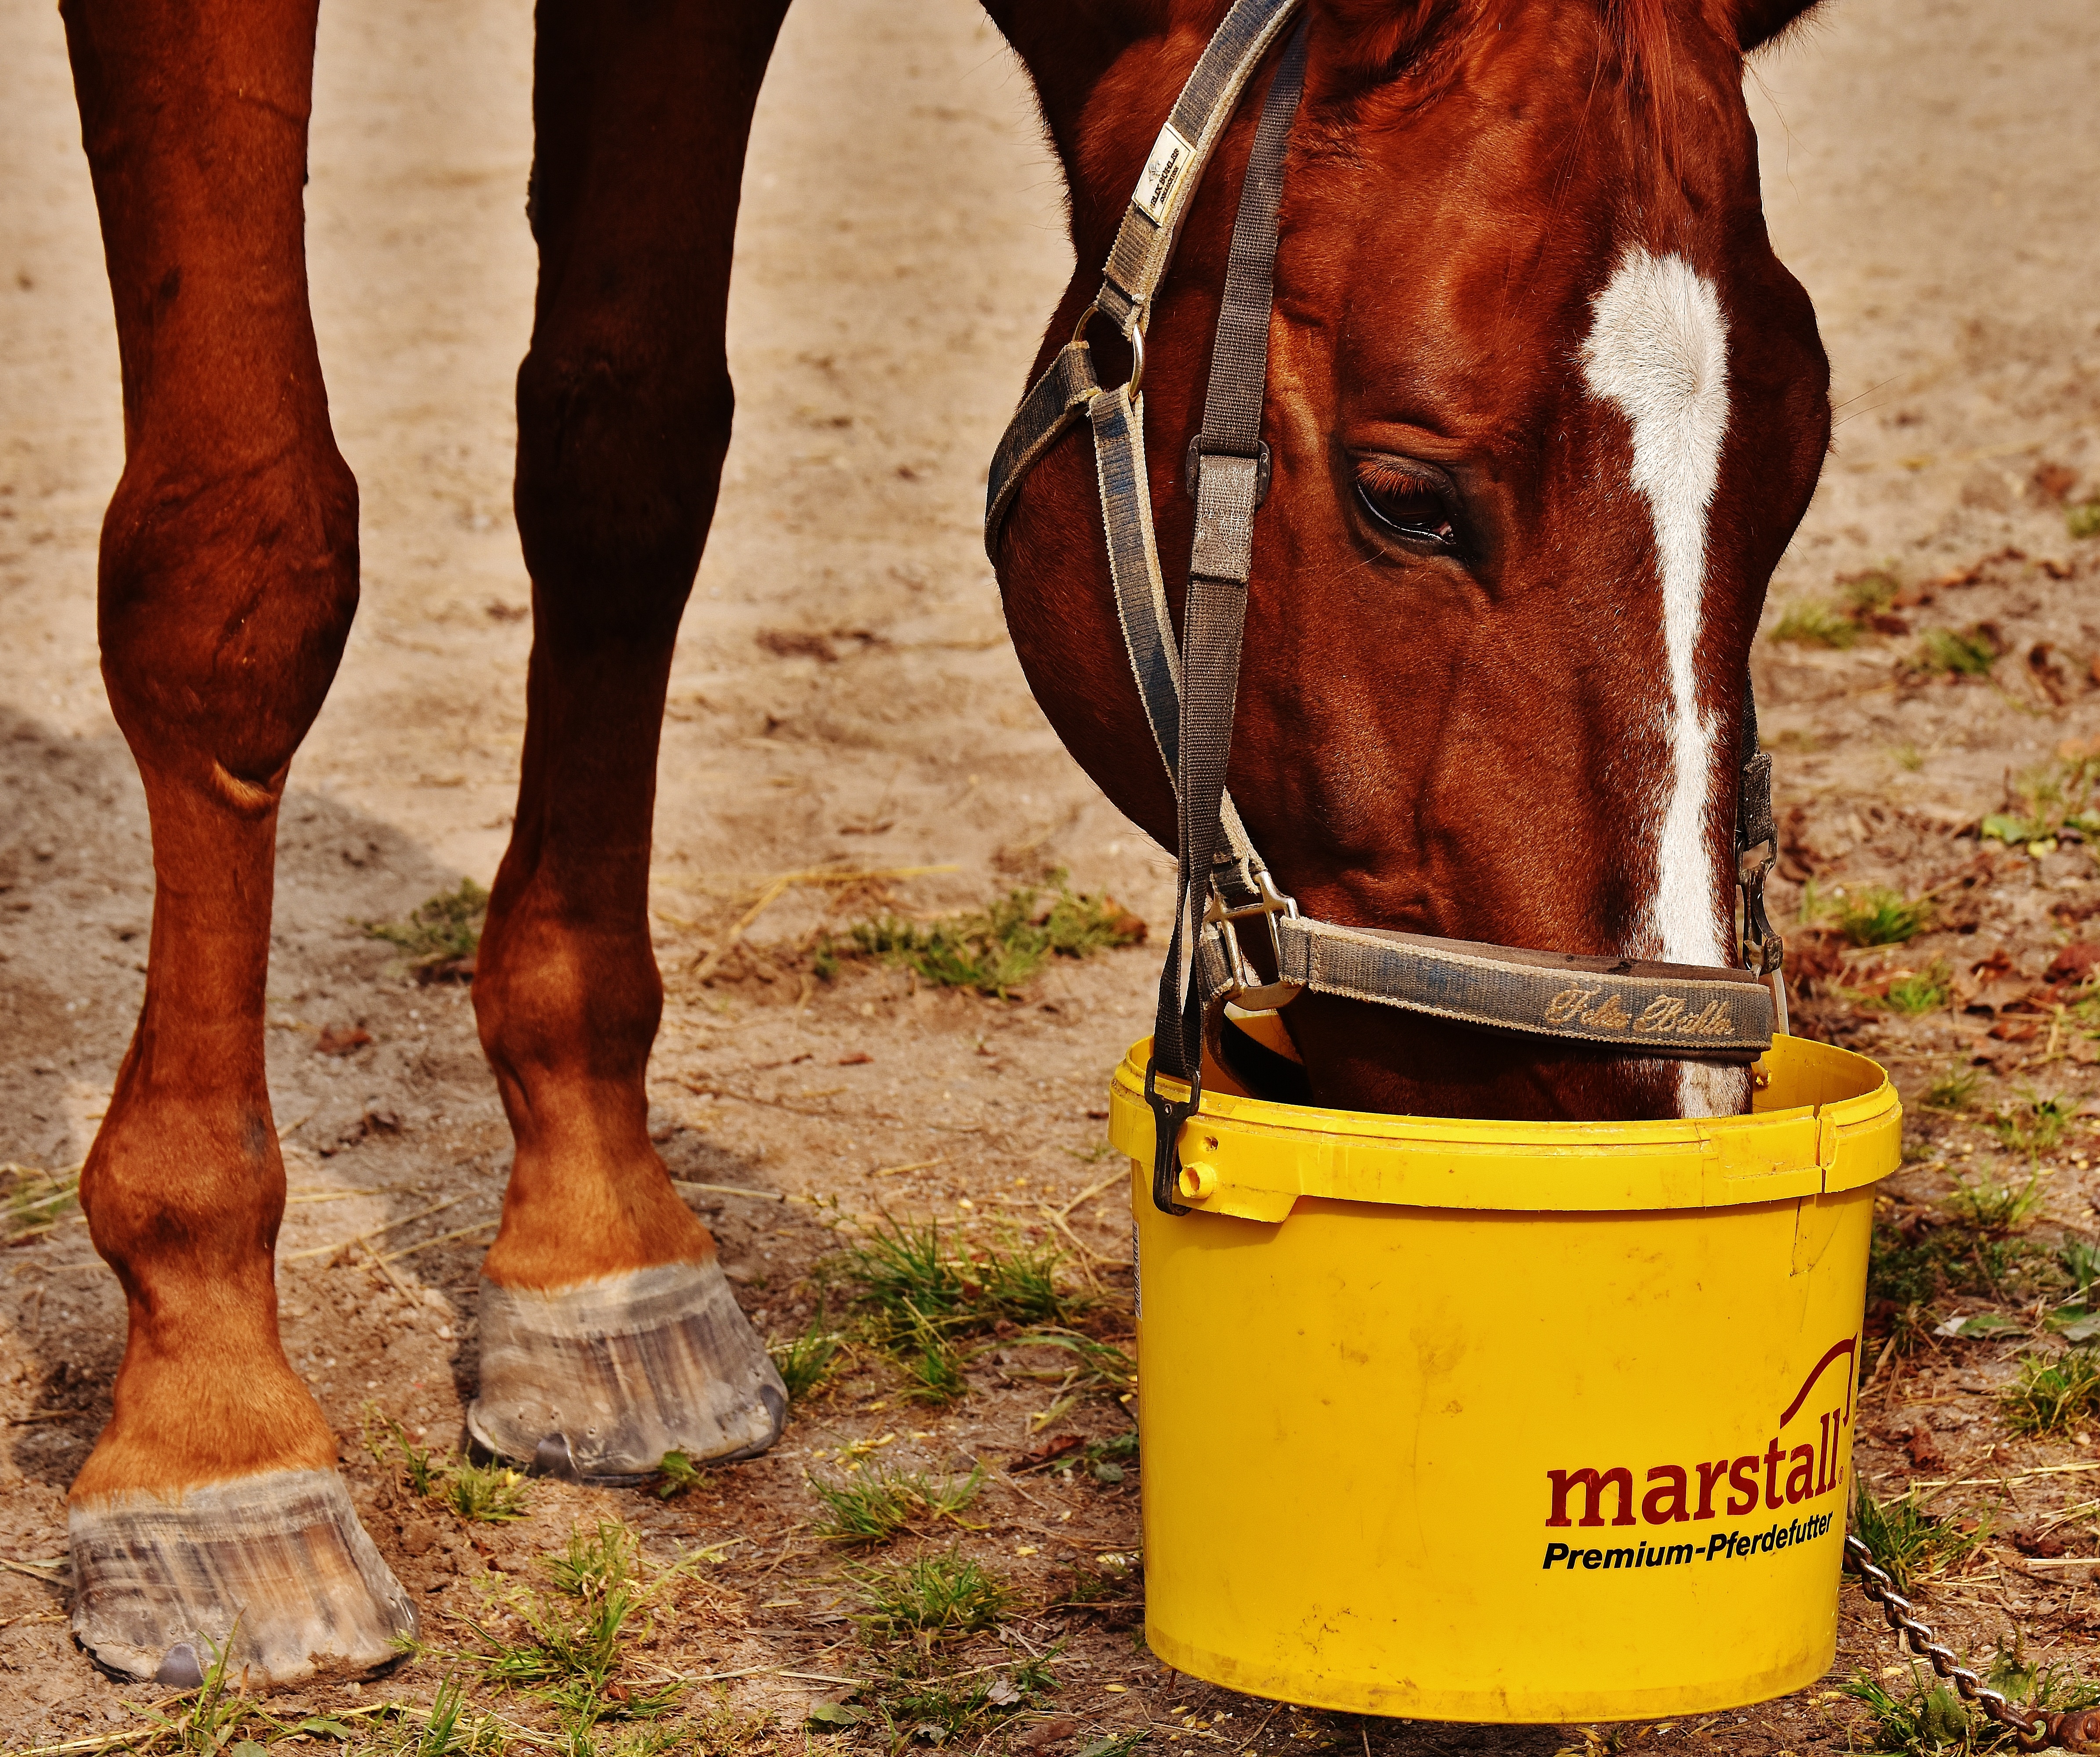
animal, horse, brown, rein, eat, bridle, footwear, animal world, horse head, satisfied, man made object, horse tack